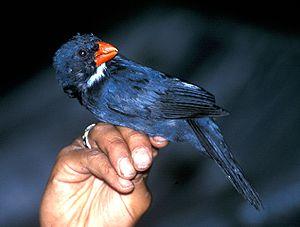
Le Saltator ardoisé est une espèce d'oiseaux de la famille des Thraupidae.